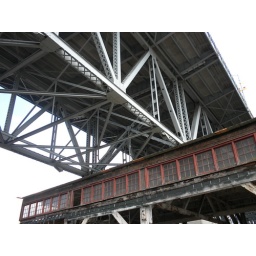
building under bridge